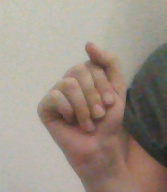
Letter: saad